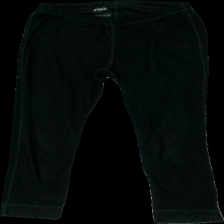
View: front
Type: Top
Category: Ladies
Brand: Mckinley (Intersport)
Colors: Black
Material: Polyester
Cut: Tight
Size: S
Season: All
Price range: <50
Recommended usage: Recycle